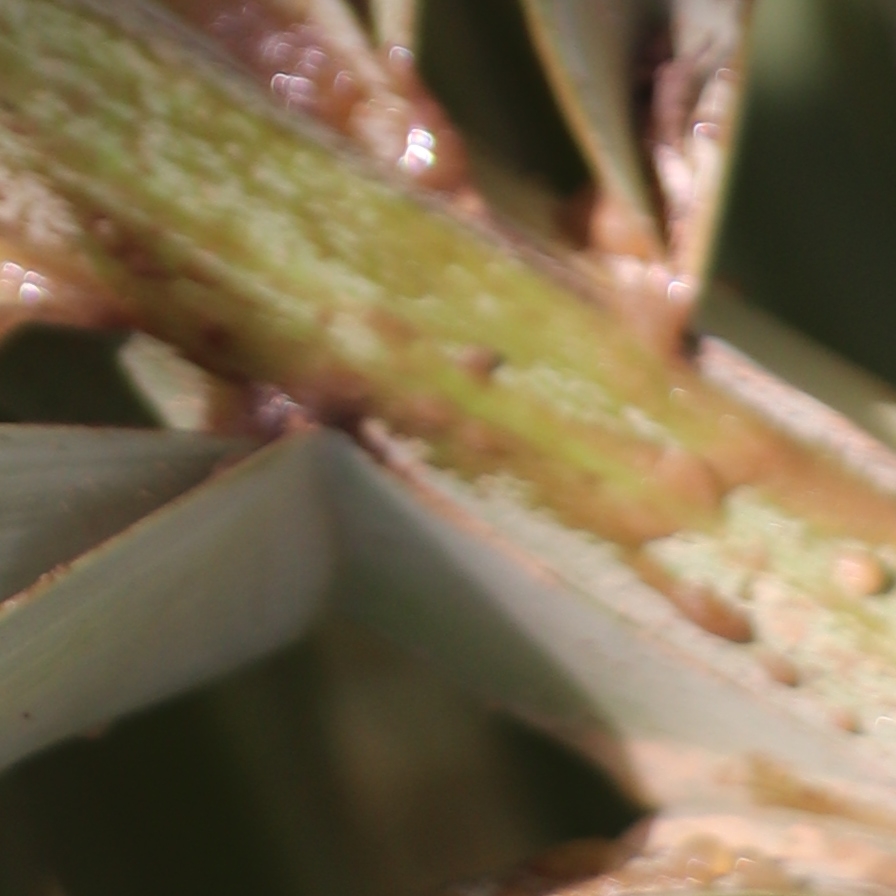
Label: Dubas